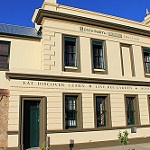
Scene: Outdoor